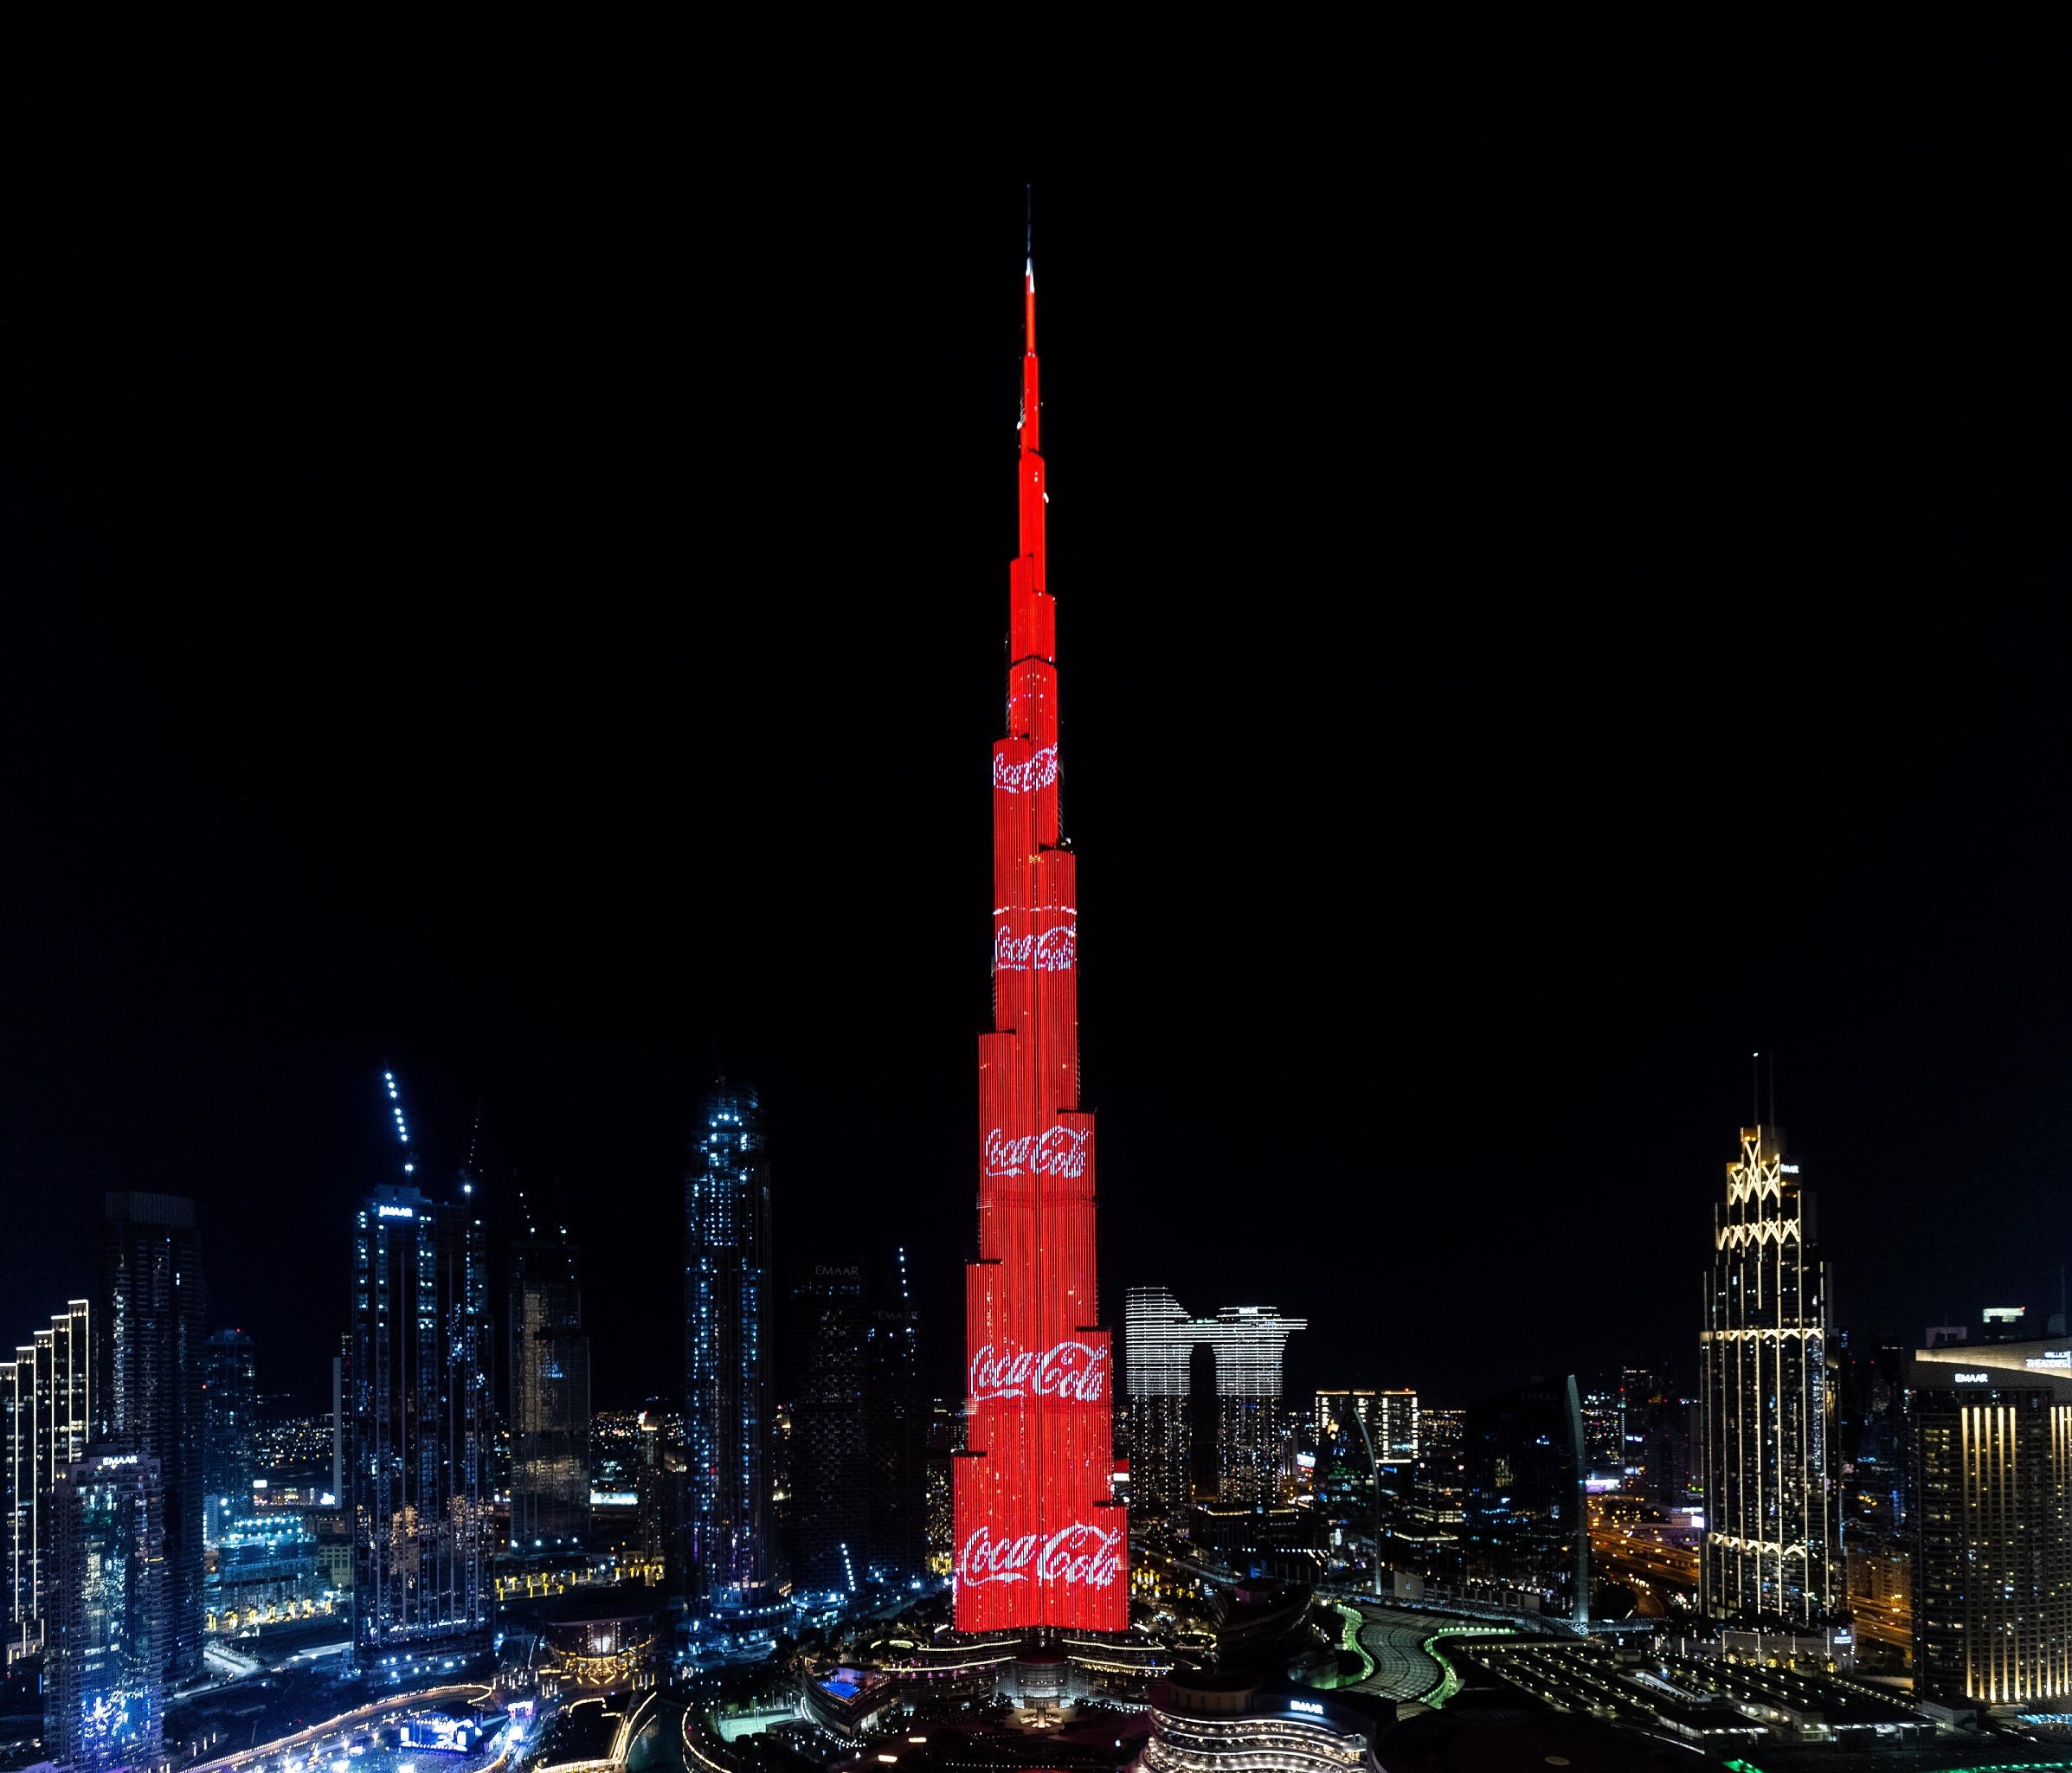
Landmark: Burj Khalifa